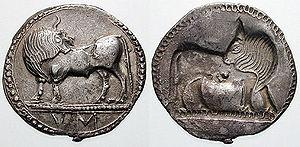
Sybaris était une colonie grecque du sud de l'Italie, fondée au VIIIe siècle av. J.-C. dans le cadre du mouvement d'établissement et d'essaimage des Grecs vers l'Occident, particulièrement en Grande Grèce. Réputée dès l'Antiquité pour sa richesse devenue proverbiale, ainsi que pour son emprise sur les peuples voisins et différentes cités grecques de son voisinage, elle fut détruite à l'issue d'une guerre qui l'opposa à Crotone à la fin du VIe siècle av. J.-C., et enfouie sous les eaux du fleuve Crathis, avant de voir son site réoccupé, soixante ans plus tard, par la colonie athénienne de Thourioi. Enseveli sous près d'une dizaine de mètres de sédiments, le site archaïque de Sybaris reste encore aujourd'hui largement inexploré du fait que les alluvions de la plaine où elle se situe sont gorgées d'eau.
520 av. J.-C. : Darius Iᵉʳ, débarrassé de ses ennemis et reconnu roi par tout le Proche-Orient réorganise l’empire achéménide : il remodèle le système administratif sur le modèle assyrien, augmente le nombre des satrapes tout en diminuant leurs pouvoirs, en leur adjoignant des gouverneurs militaires, des collecteurs d’impôts, et des inspecteurs dépendant du palais. Il crée un vaste réseau de routes, impose une loi commune et un système monétaire unique, la darique d’or. L’impôt devient obligatoire dans l’Empire perse et son versement doit se faire en métaux précieux. C’est sur l’agriculture que pèse essentiellement le poids des impôts.